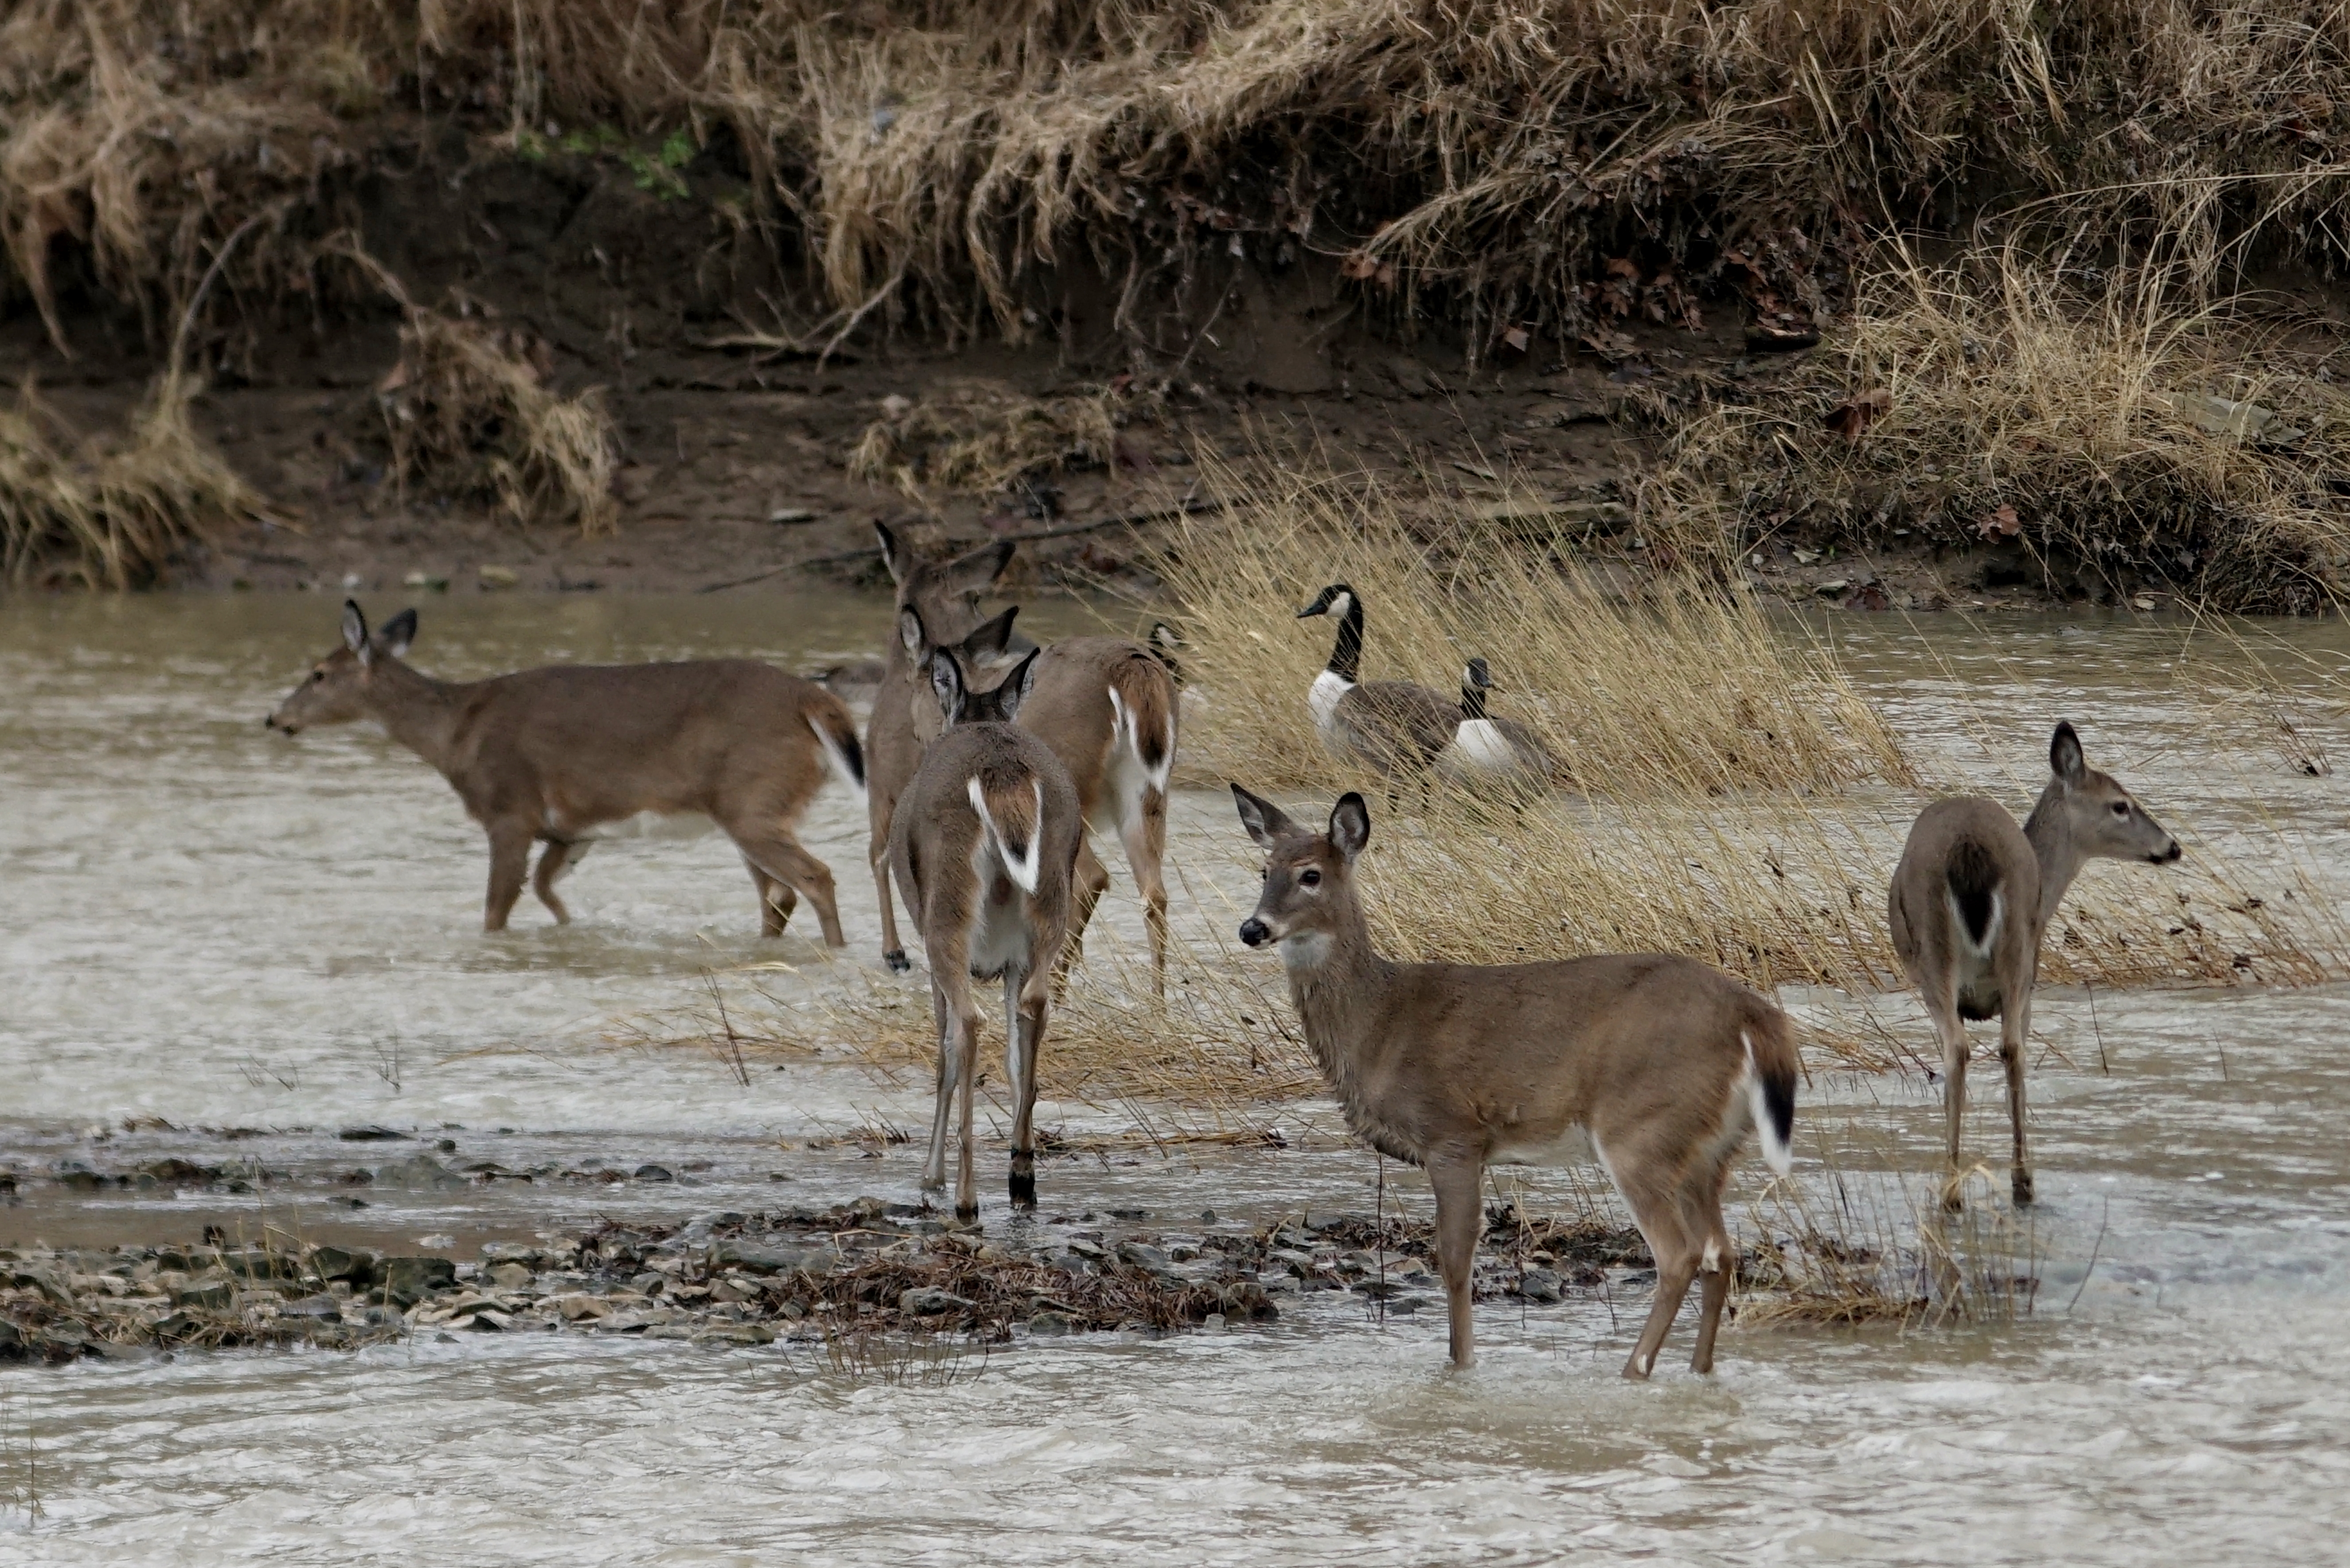
deer, wildlife, vertebrate, mammal, herd, terrestrial animal, white tailed deer, impala, fawn, waterbuck, adaptation, national park